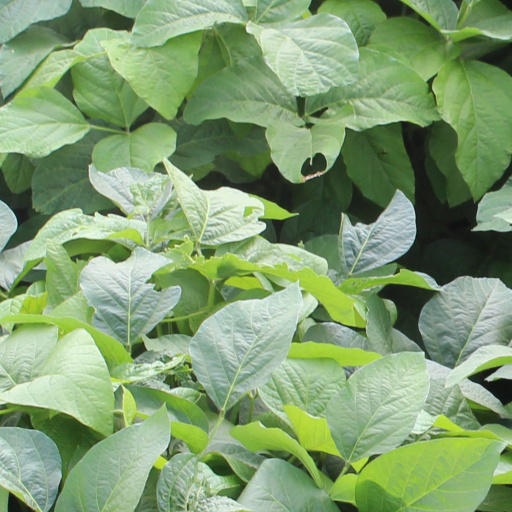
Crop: soybean